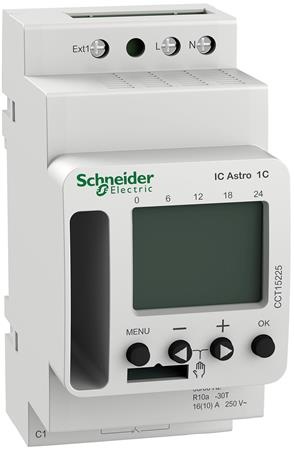
Schneider Skumringstimer Ic Astro 1 Kanal Smart
Skumringstimer IC Astro 1 kanal 24/7 programering med 84 hukommelser, 18 forskellige sprog i europa, SMART model
Brand: Schneider
Category: Hardware > Power & Electrical Supplies > Wall Socket Controls & Sensors > Timer Switches